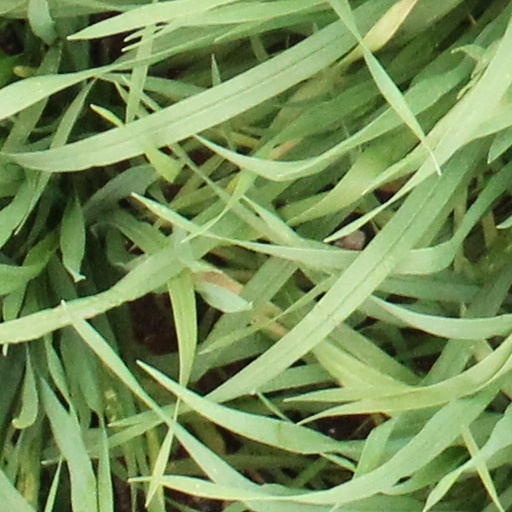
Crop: wheat